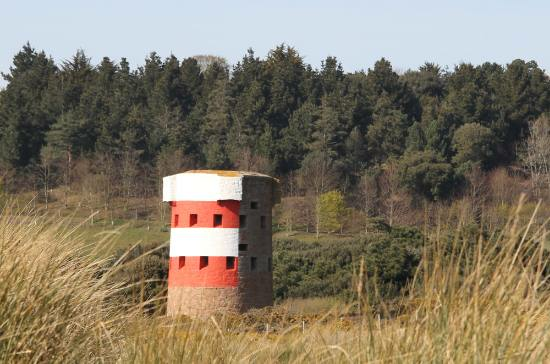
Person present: No